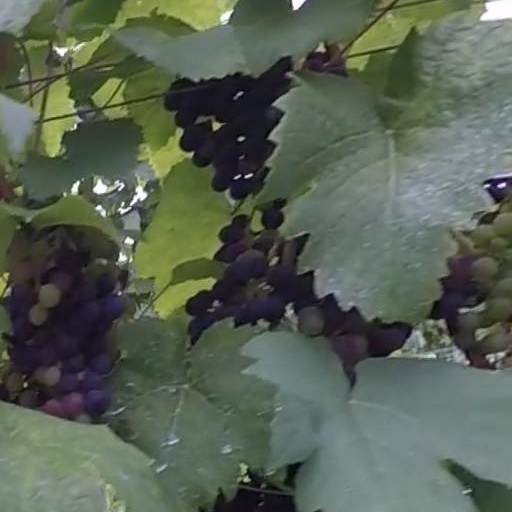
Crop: grape